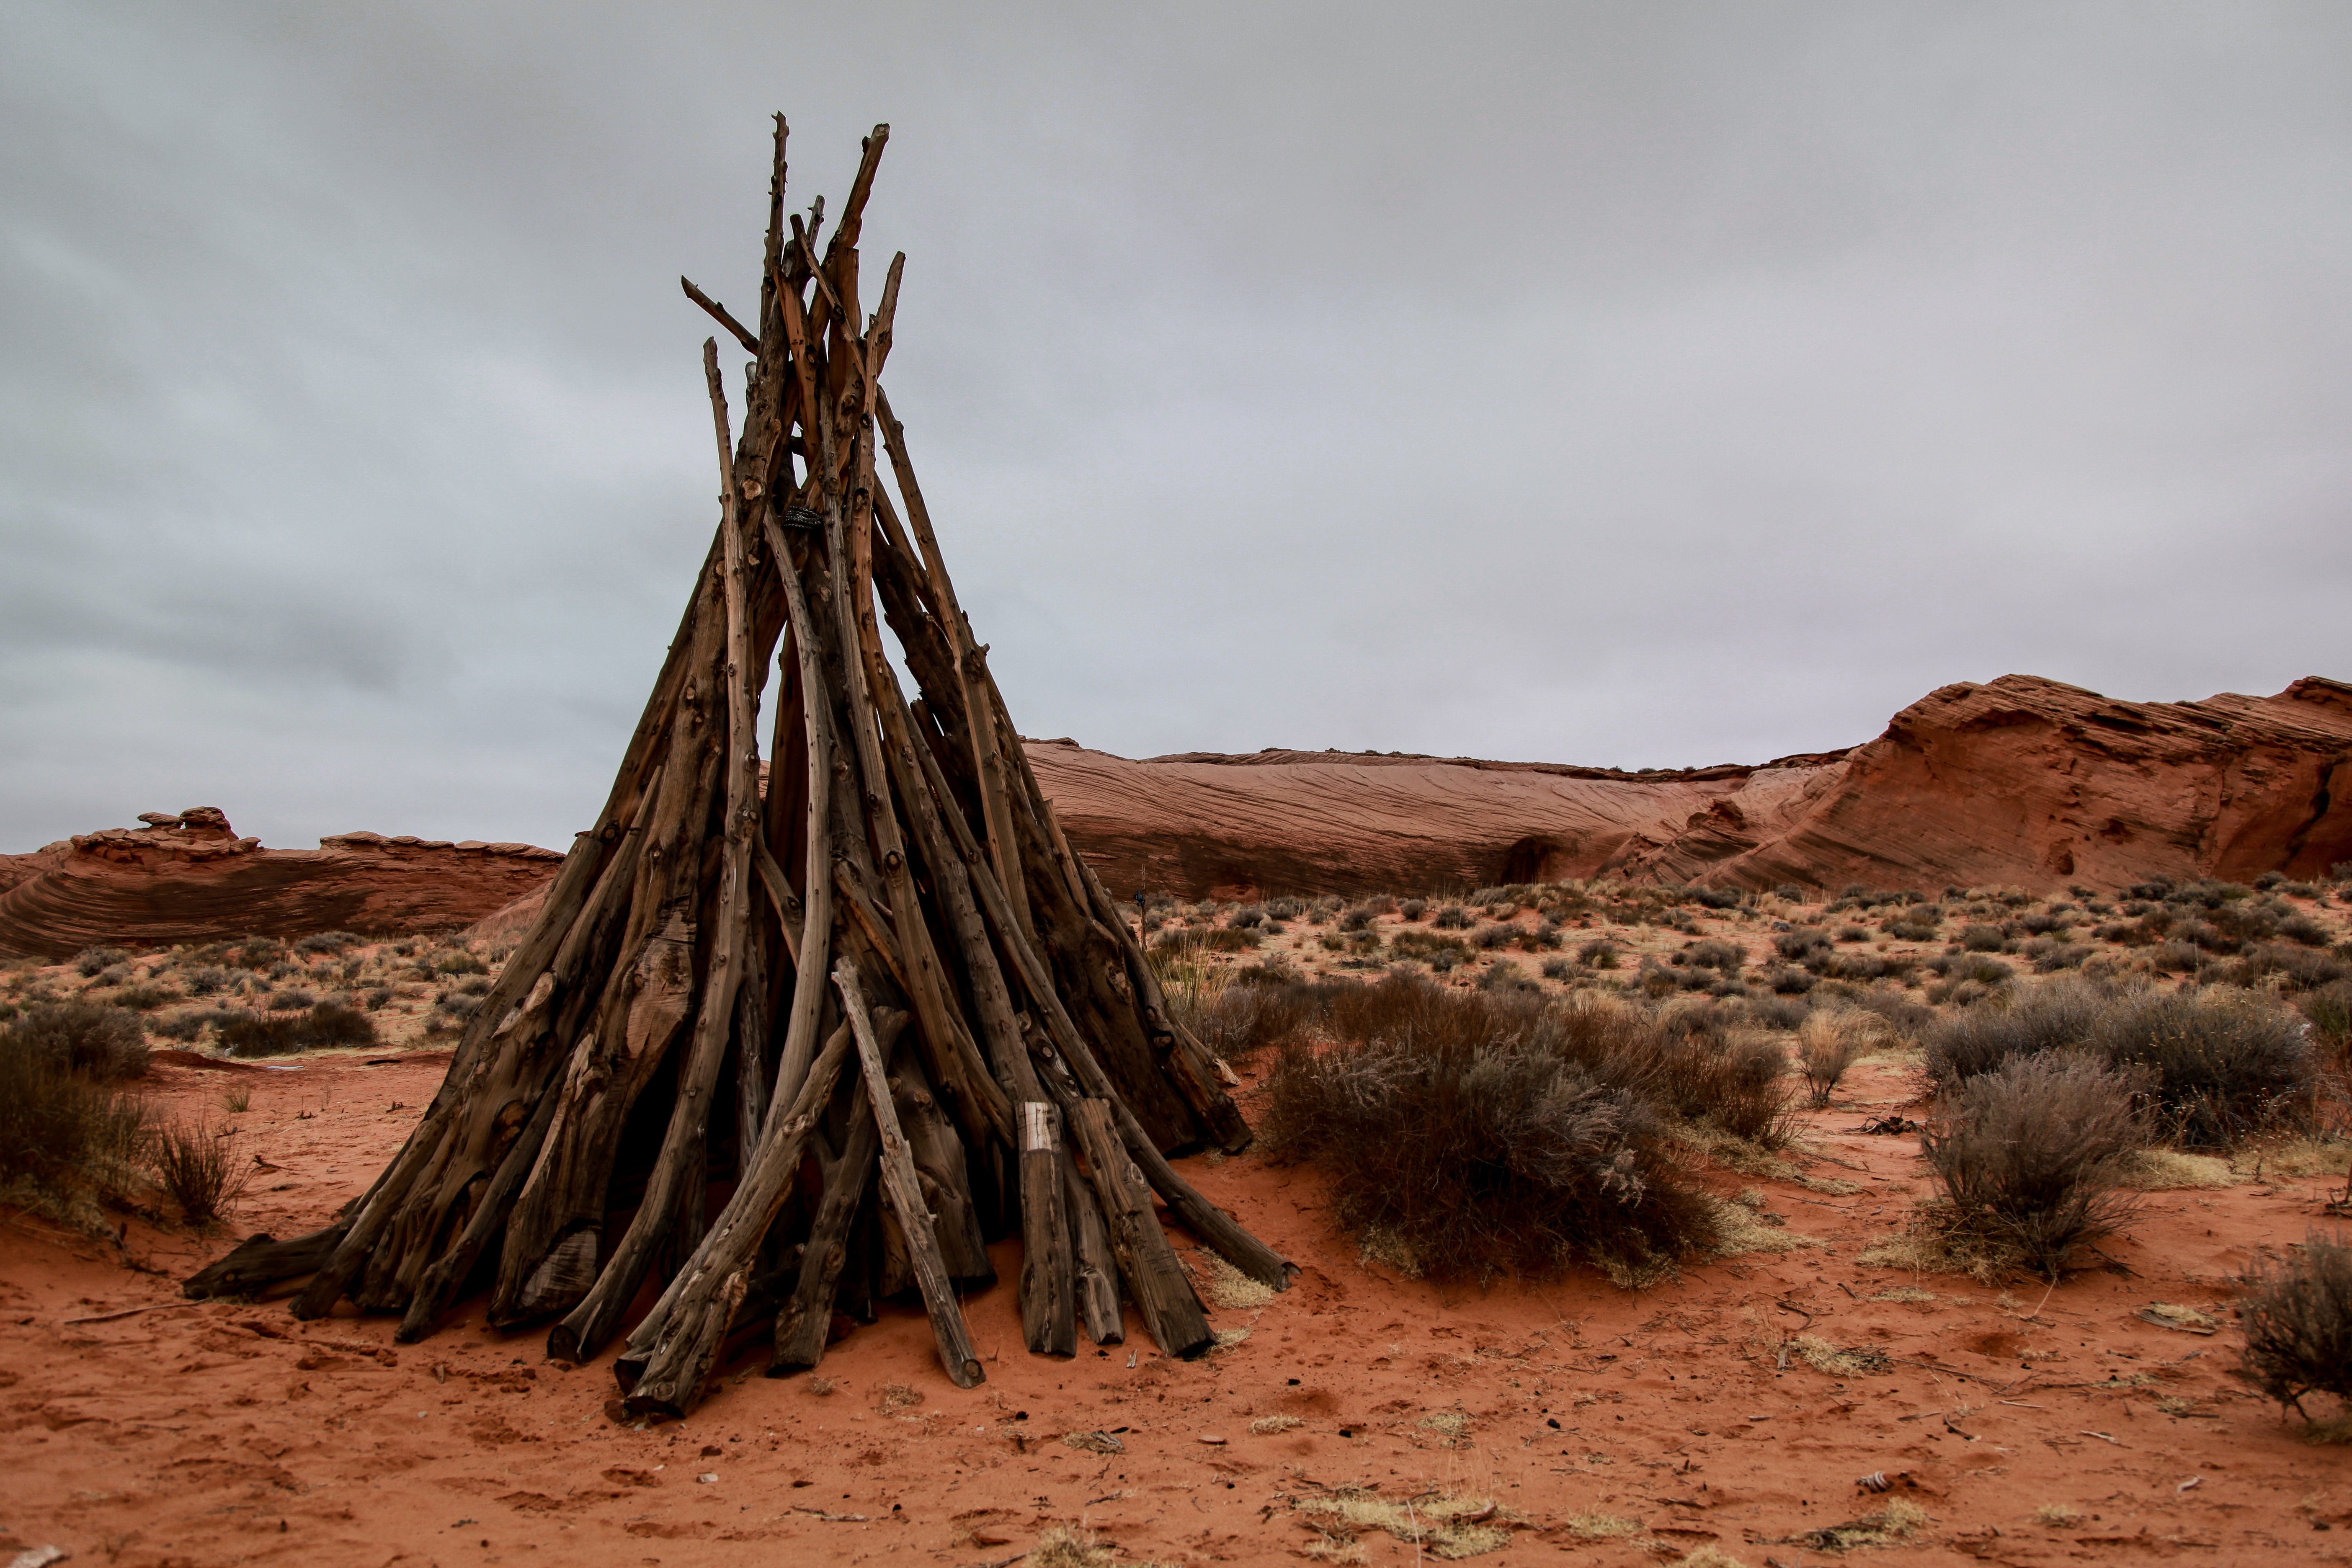
landscape, grass, sand, rock, wilderness, mountain, wood, desert, valley, land, formation, soil, material, geology, wadi, landform, natural environment, geographical feature, aeolian landform